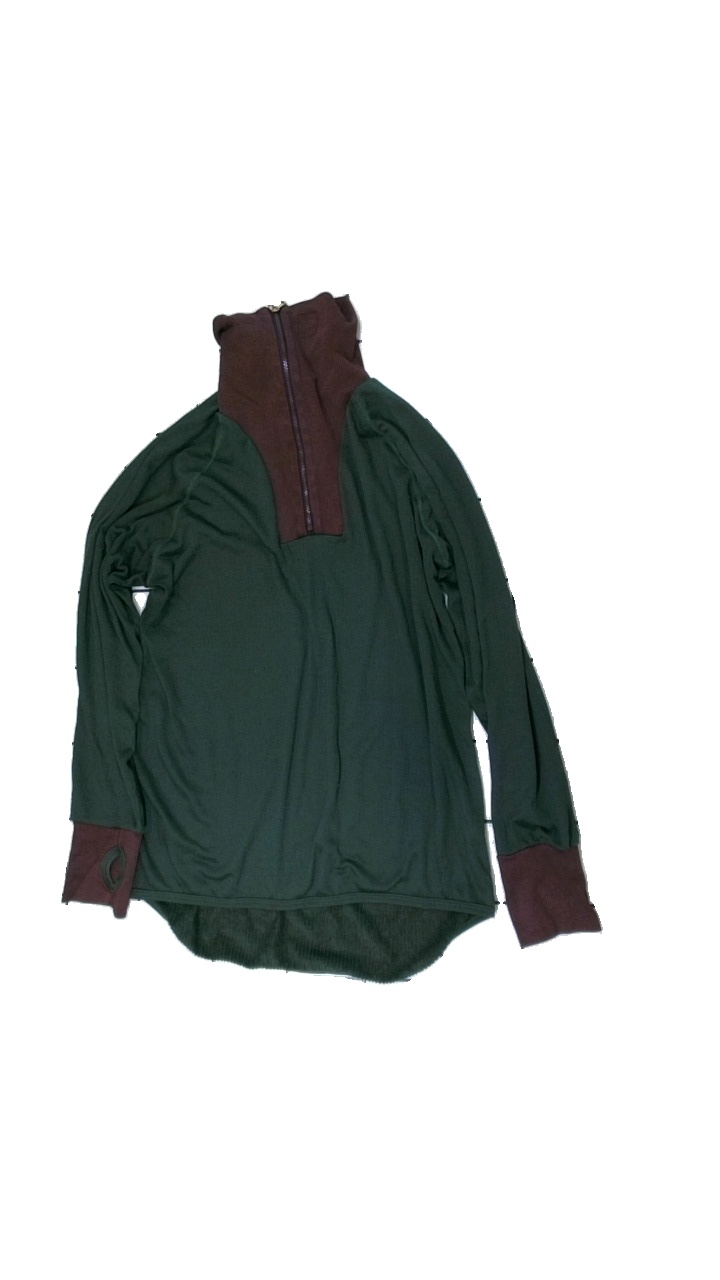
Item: Sweater (Men)
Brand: Act Microclimate
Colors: Green, Red
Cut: Regular, Turtle neck
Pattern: Other
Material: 100% polyester
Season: All
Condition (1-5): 1
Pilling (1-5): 1
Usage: Export
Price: <50